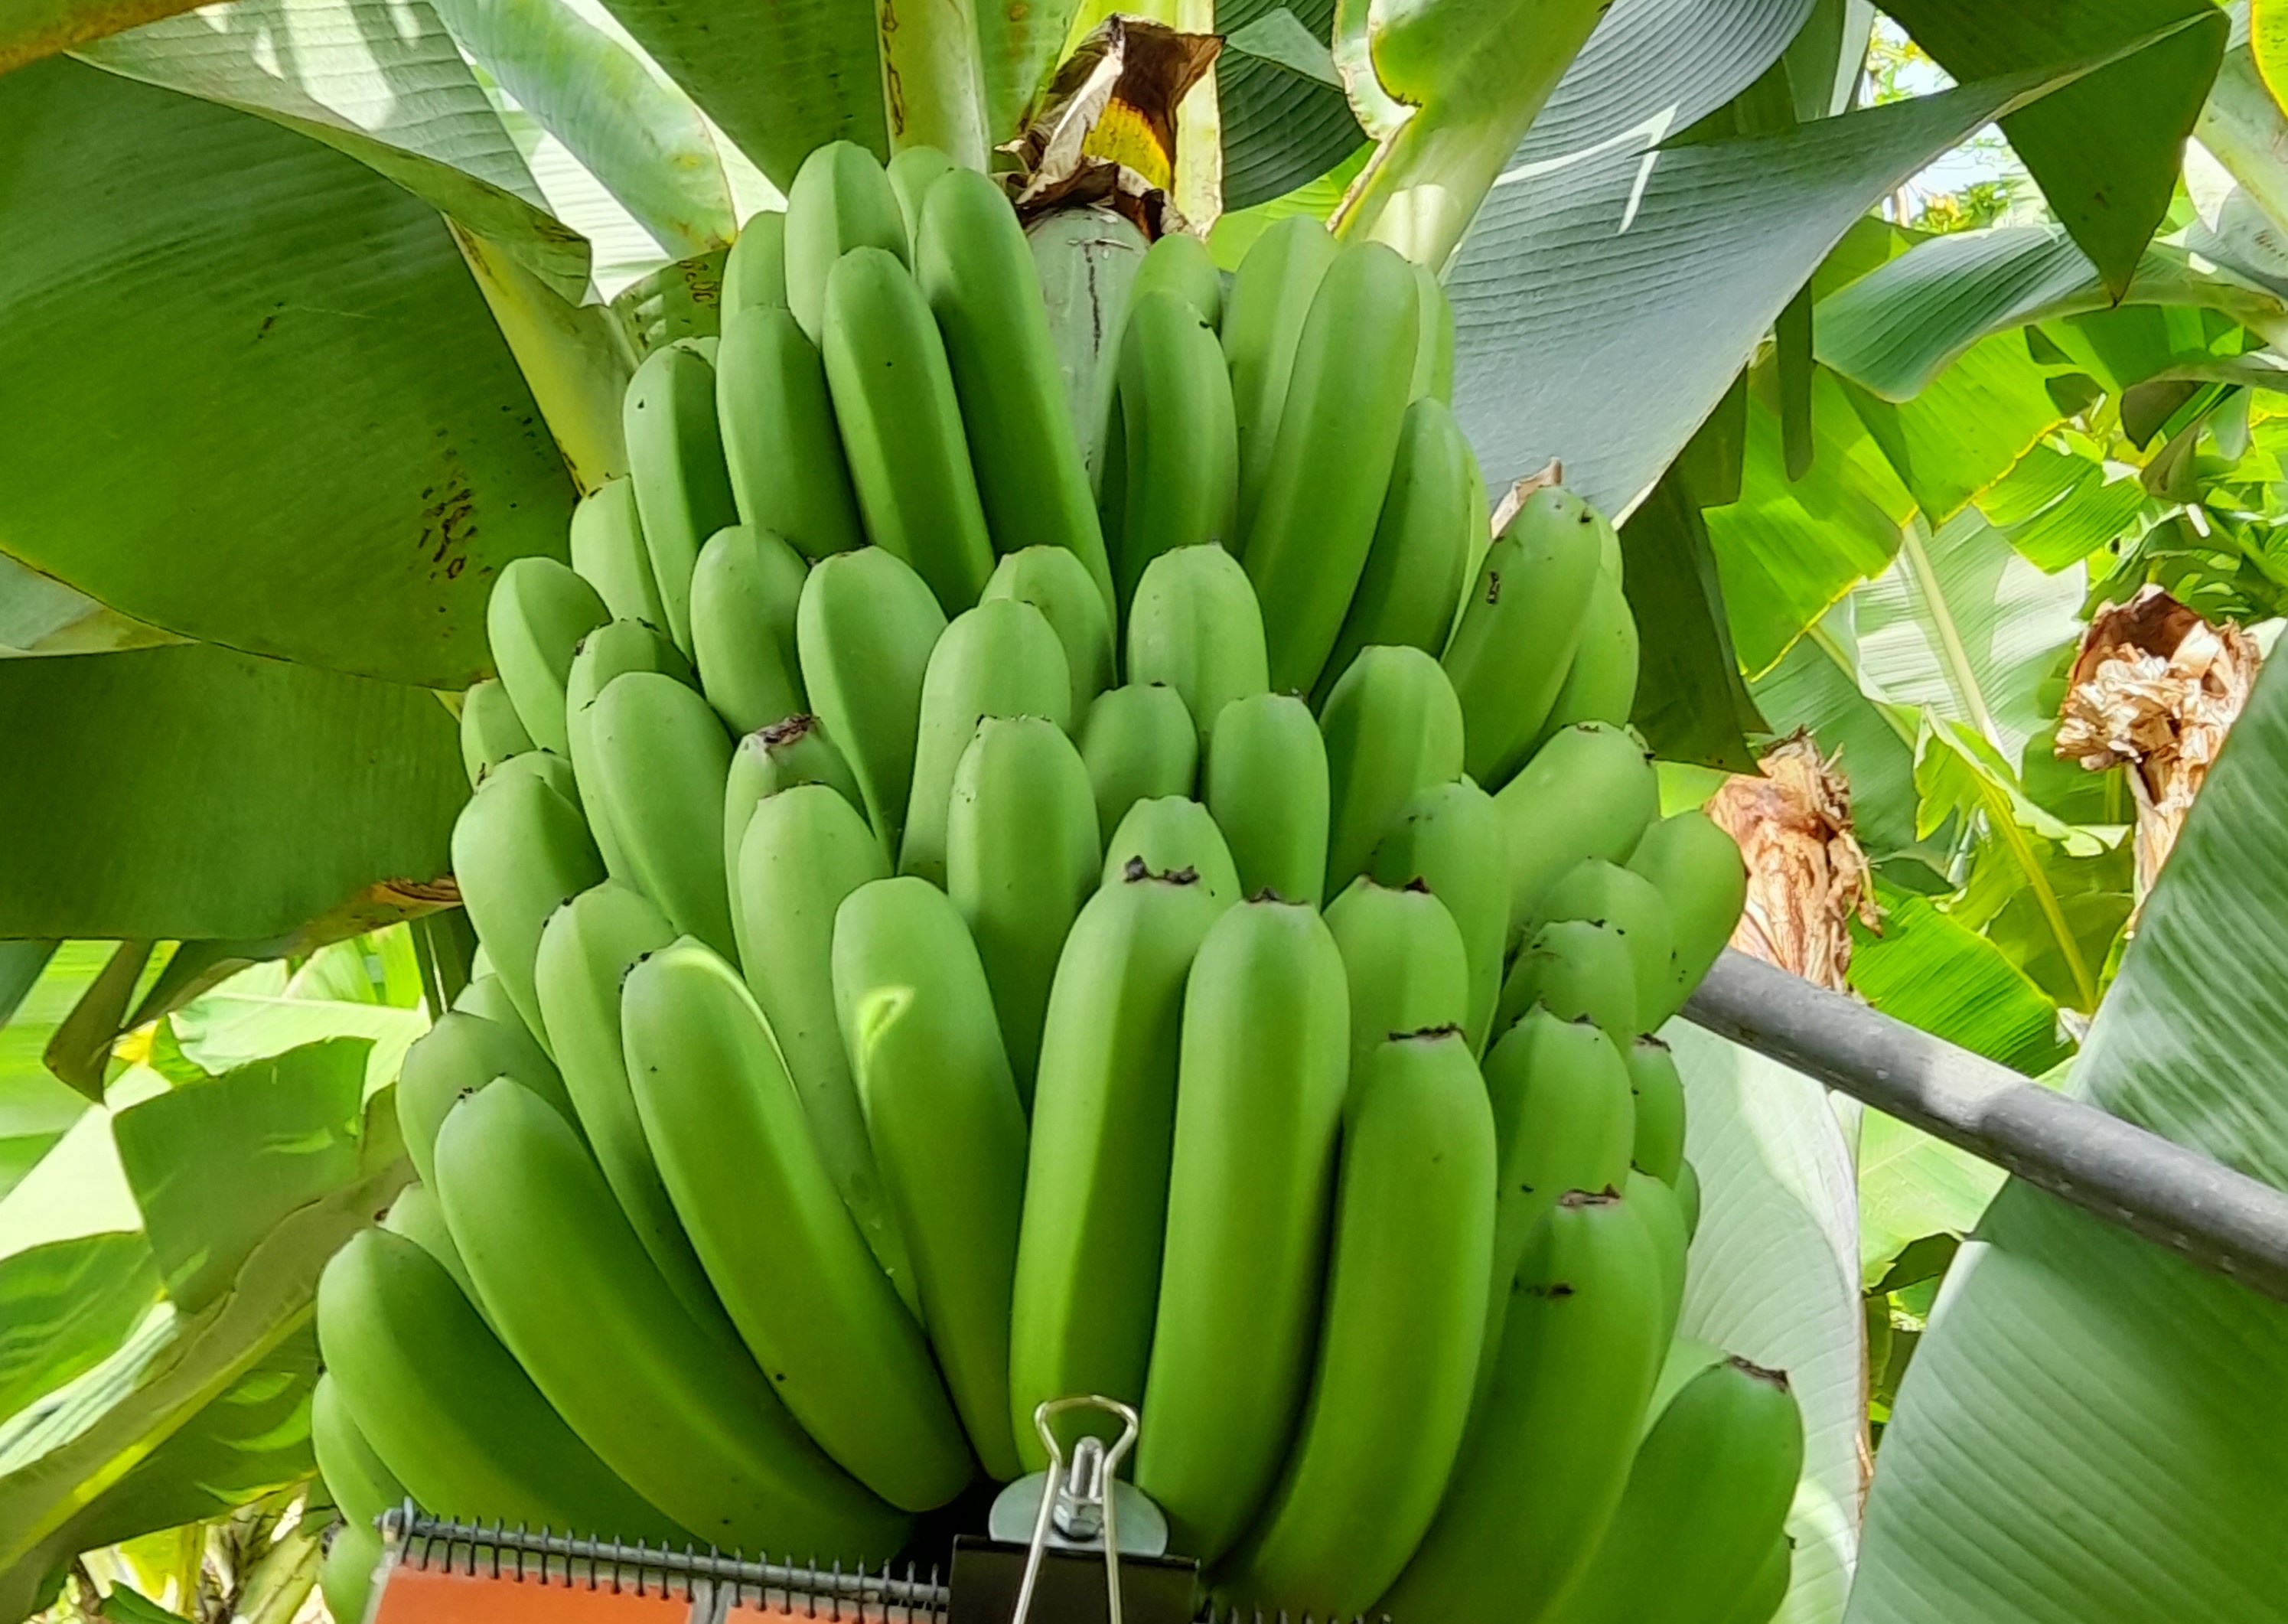
Label: Cut